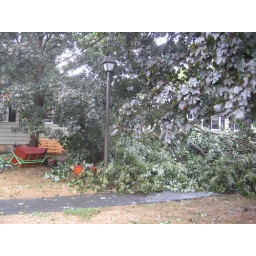
A tree fell on my house. No damage---even to the bikes and inflatable kayak in the front yard.